Shot Boot Three

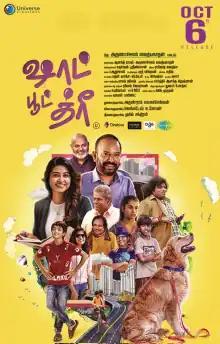
Theatrical release poster

Shot Boot Three is a 2023 Indian Tamil-language children's film written, directed and produced by Arun Vaidyanathan. The film stars Sneha and Venkat Prabhu with Yogi Babu, Sivaangi Krishnakumar, Poovaiyar, Praniti, Kailash Heet and Vedanth Vasanth in supporting roles.